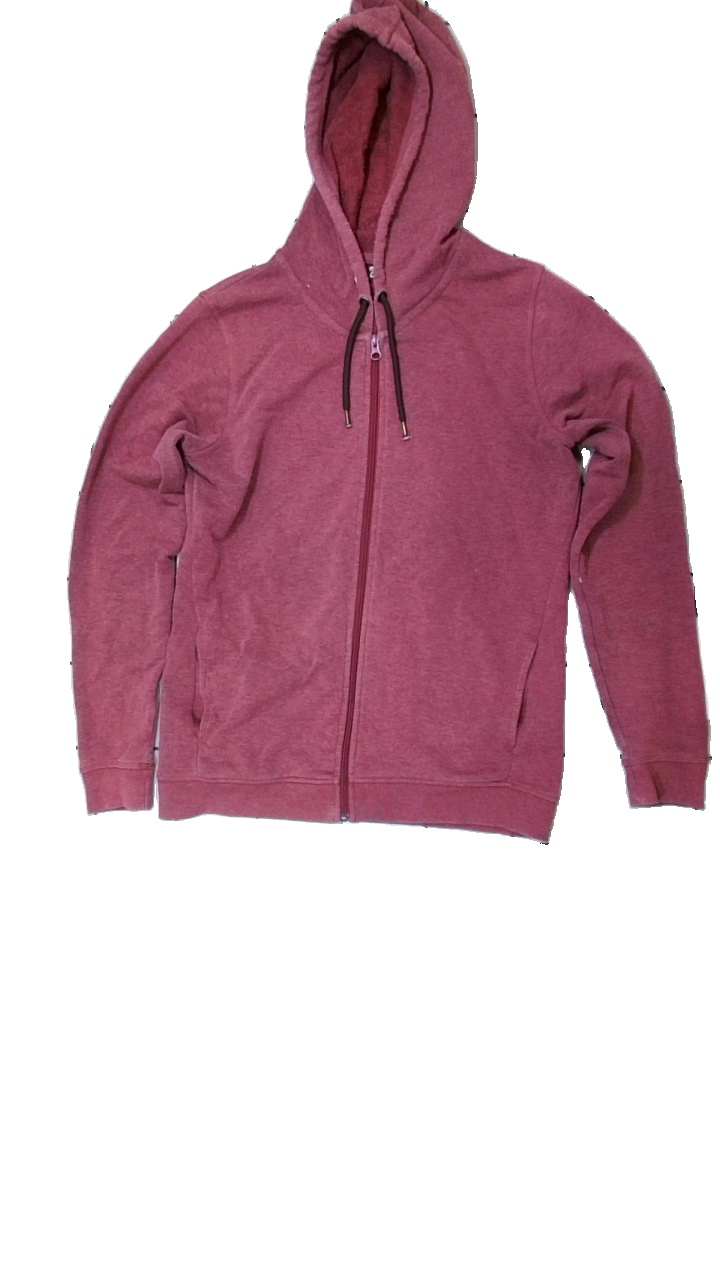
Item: Hoodie (Unisex)
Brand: Crivit
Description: lila hoodie med dragkedja, mycket nopprig
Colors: Purple
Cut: Regular
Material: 64% cotton 36% polyester
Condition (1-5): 2
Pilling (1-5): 2
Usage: Export
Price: <50